Ten and a quarter inch gauge

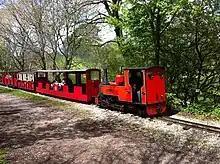
Rudyard Lake Steam Railway

However the more growth in narrow-gauge style railways shows that fully enclosed coaches seating two adults side by side are possible and preferable for commercial railways.